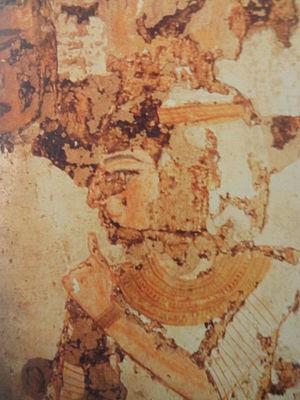
Représentation de Baketourel Ire sur une paroie de l'hypogée d'Amenmen.
Baketourel Iʳᵉ est la présumée grande épouse royale du pharaon Amenmes qui vécut sous la XIXᵉ dynastie.